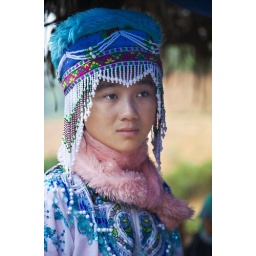
A young flower hmong girl at the Coc Ly market in Vietnam.